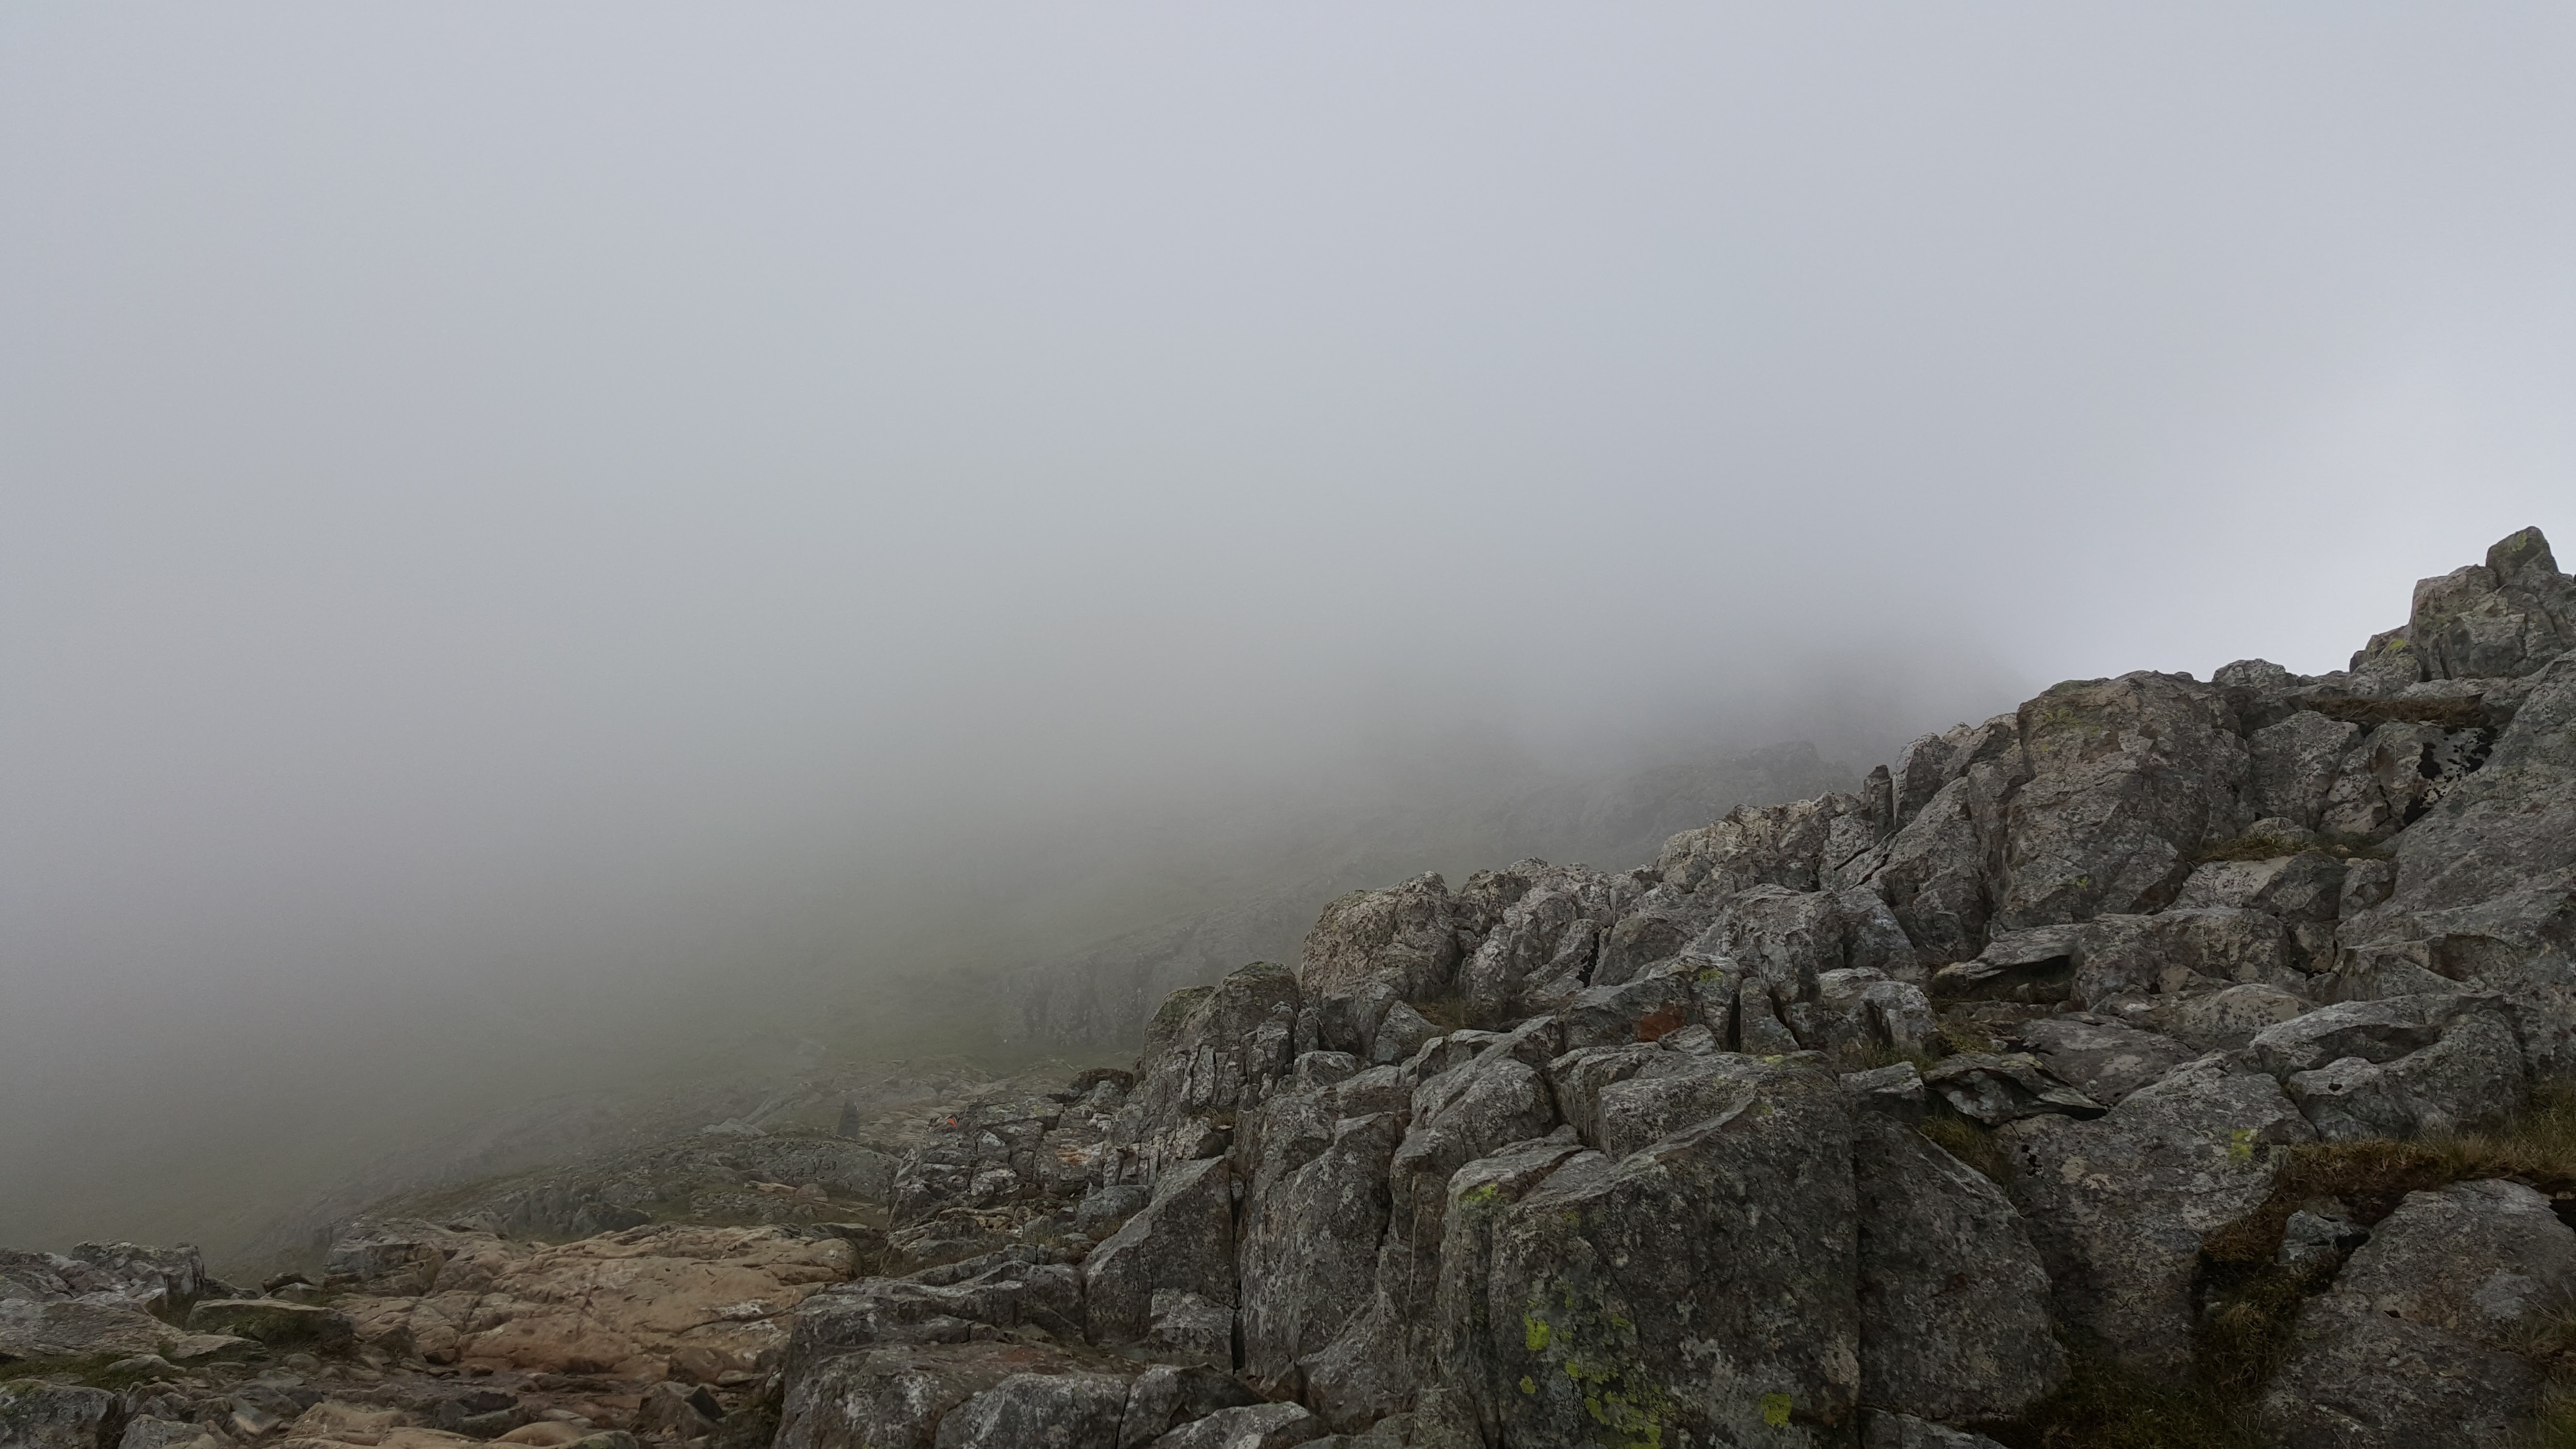
sea, coast, rock, wilderness, walking, mountain, fog, mist, hill, adventure, mountain range, cliff, weather, terrain, ridge, summit, rocks, scary, geology, plateau, fell, atmospheric phenomenon, mountainous landforms